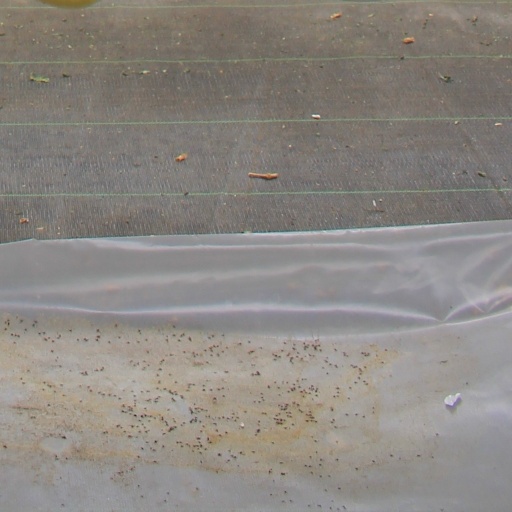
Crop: tomato